Disphyma papillatum

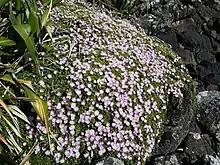
Habit

Disphyma papillatum, commonly known as Chatham Island ice plant, is a species of flowering plant in the family Aizoaceae and is endemic to the Chatham Islands of New Zealand. It is a succulent, prostrate herb with flattened, pimply, trailing stems, leaves that are triangular in cross-section, and white to pink, dark blue or purple daisy-like flowers.